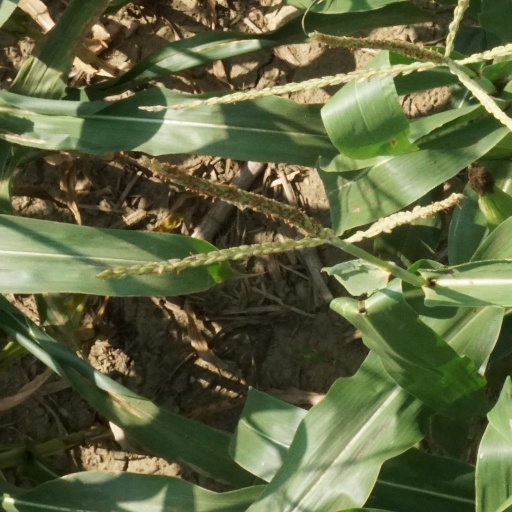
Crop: maize; corn